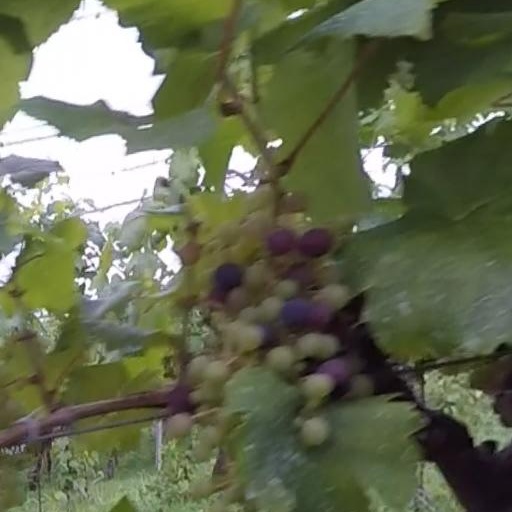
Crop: grape